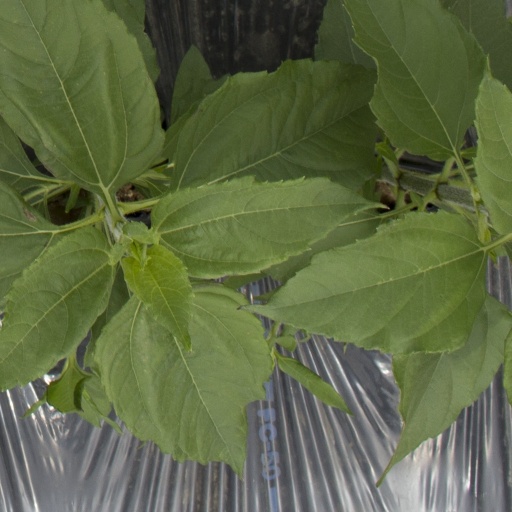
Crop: Jerusalem artichoke